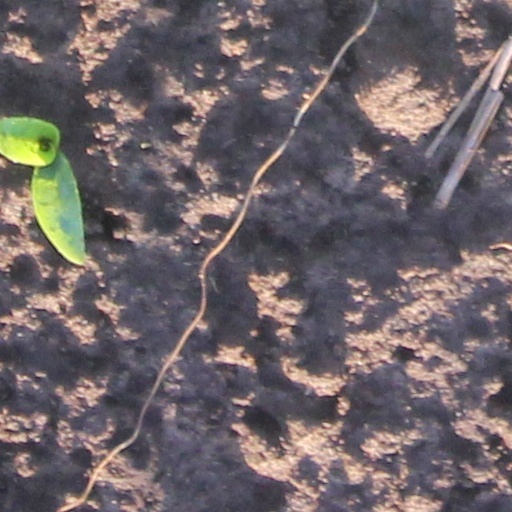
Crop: wheat